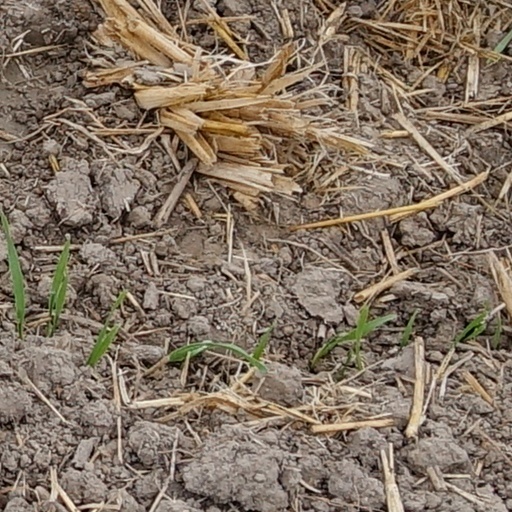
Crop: wheat